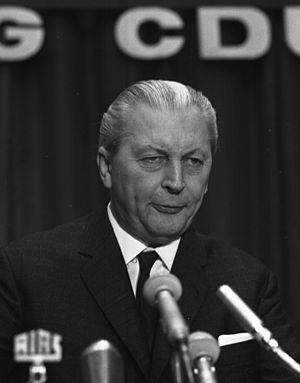
L’Union chrétienne-démocrate d'Allemagne est un parti politique allemand, libéral-conservateur, fondé en 1945.